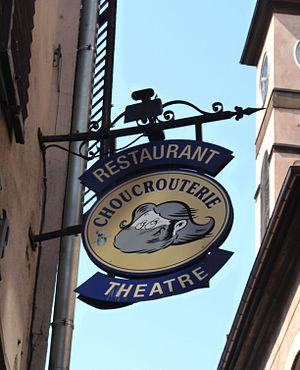
Portrait du chansonnier alsacien Roger Siffer sur l'enseigne de la Choucrouterie, un restaurant et une salle de spectacle à Strasbourg)
Roger Siffer né en 1948 à Villé dans le Bas-Rhin est un comédien, homme de radio, chansonnier régionaliste, humoriste et cabaretier alsacien.